Festival of Family Classics

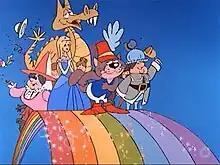
Characters from the opening title sequence of the series.

Classic Media released 10 episodes on 4 DVDs in between 2006–2007.